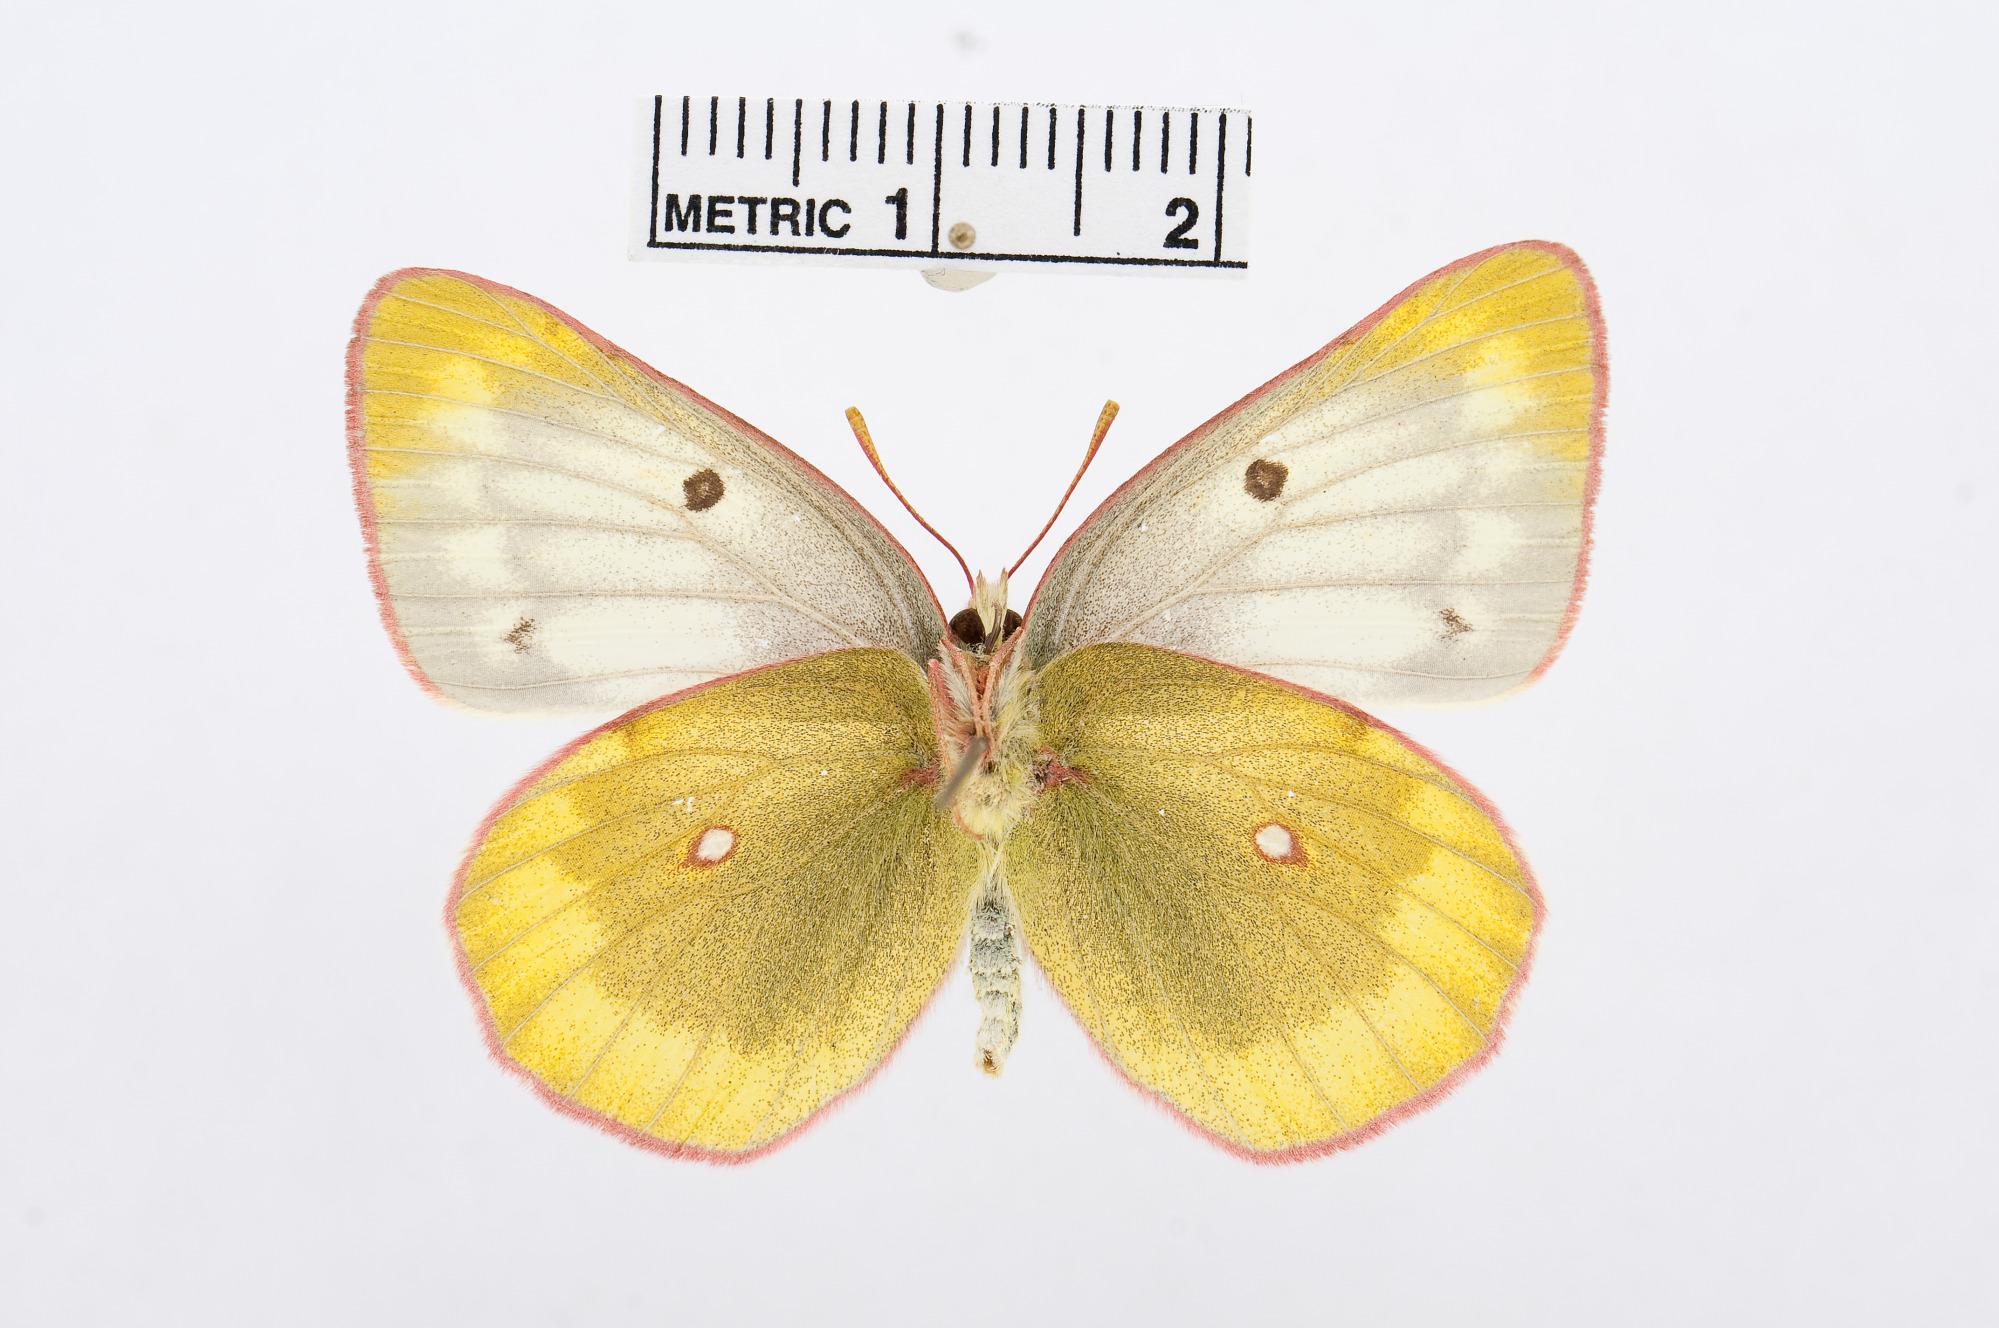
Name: Colias australis
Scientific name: Colias australis
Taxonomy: Animalia, Arthropoda, Hexapoda, Insecta, Lepidoptera, Pieridae, Coliadinae